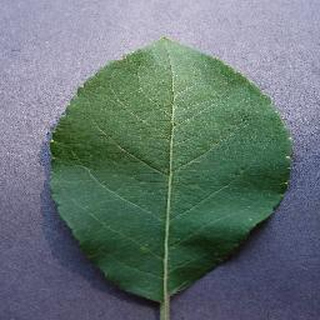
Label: healthy_apple